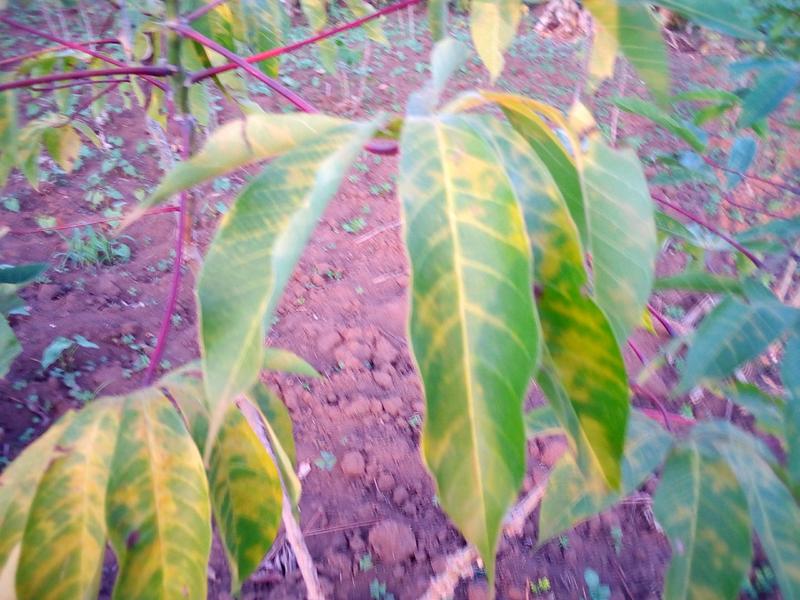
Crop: cassava
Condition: brown_streak_disease